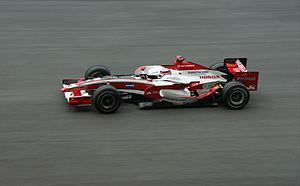
Super Aguri Formula 1 Team était une écurie japonaise de Formule 1 engagée en championnat du monde de 2006 à 2008. L'équipe, fondée par l'ancien pilote Aguri Suzuki, avait son siège social à Tokyo au Japon et était basée à Leafield au Royaume-Uni dans les locaux de l'ancienne écurie de Formule 1 Arrows. Super Aguri a été créée en urgence avec le soutien de Honda afin d'assurer un volant de titulaire au pilote Takuma Satō, très populaire au Japon mais licencié par l'écurie Honda fin 2005.